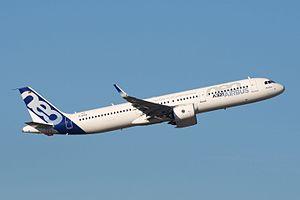
Airbus est une coopération industrielle internationale française présente dans le secteur aéronautique et spatial civil et militaire. Lors de sa création en 2000, le groupe se nomme European Aeronautic Defence and Space company et est détenu par Lagardère et Daimler, il résulte d’une concentration de la quasi-totalité des constructeurs français, allemands et espagnols.